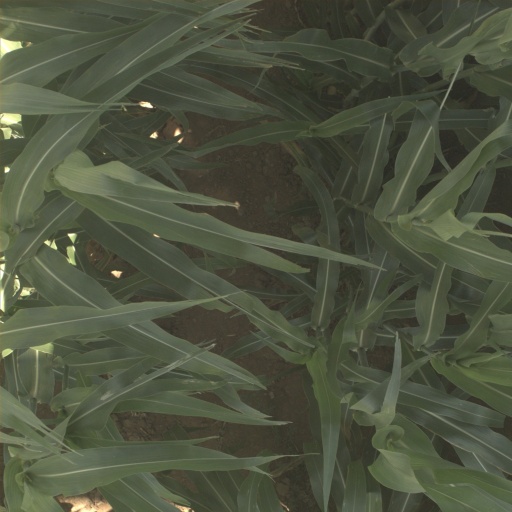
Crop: sorghum